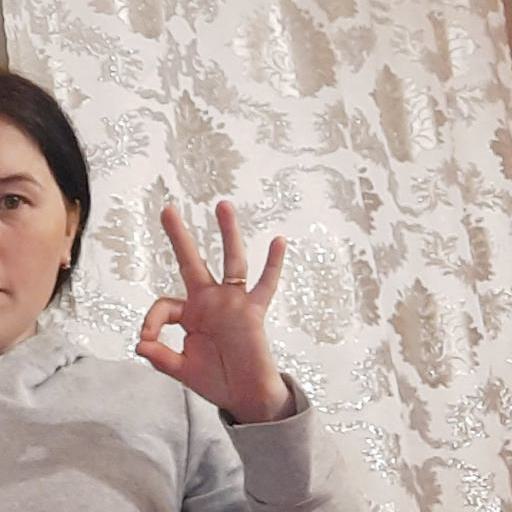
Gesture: ok